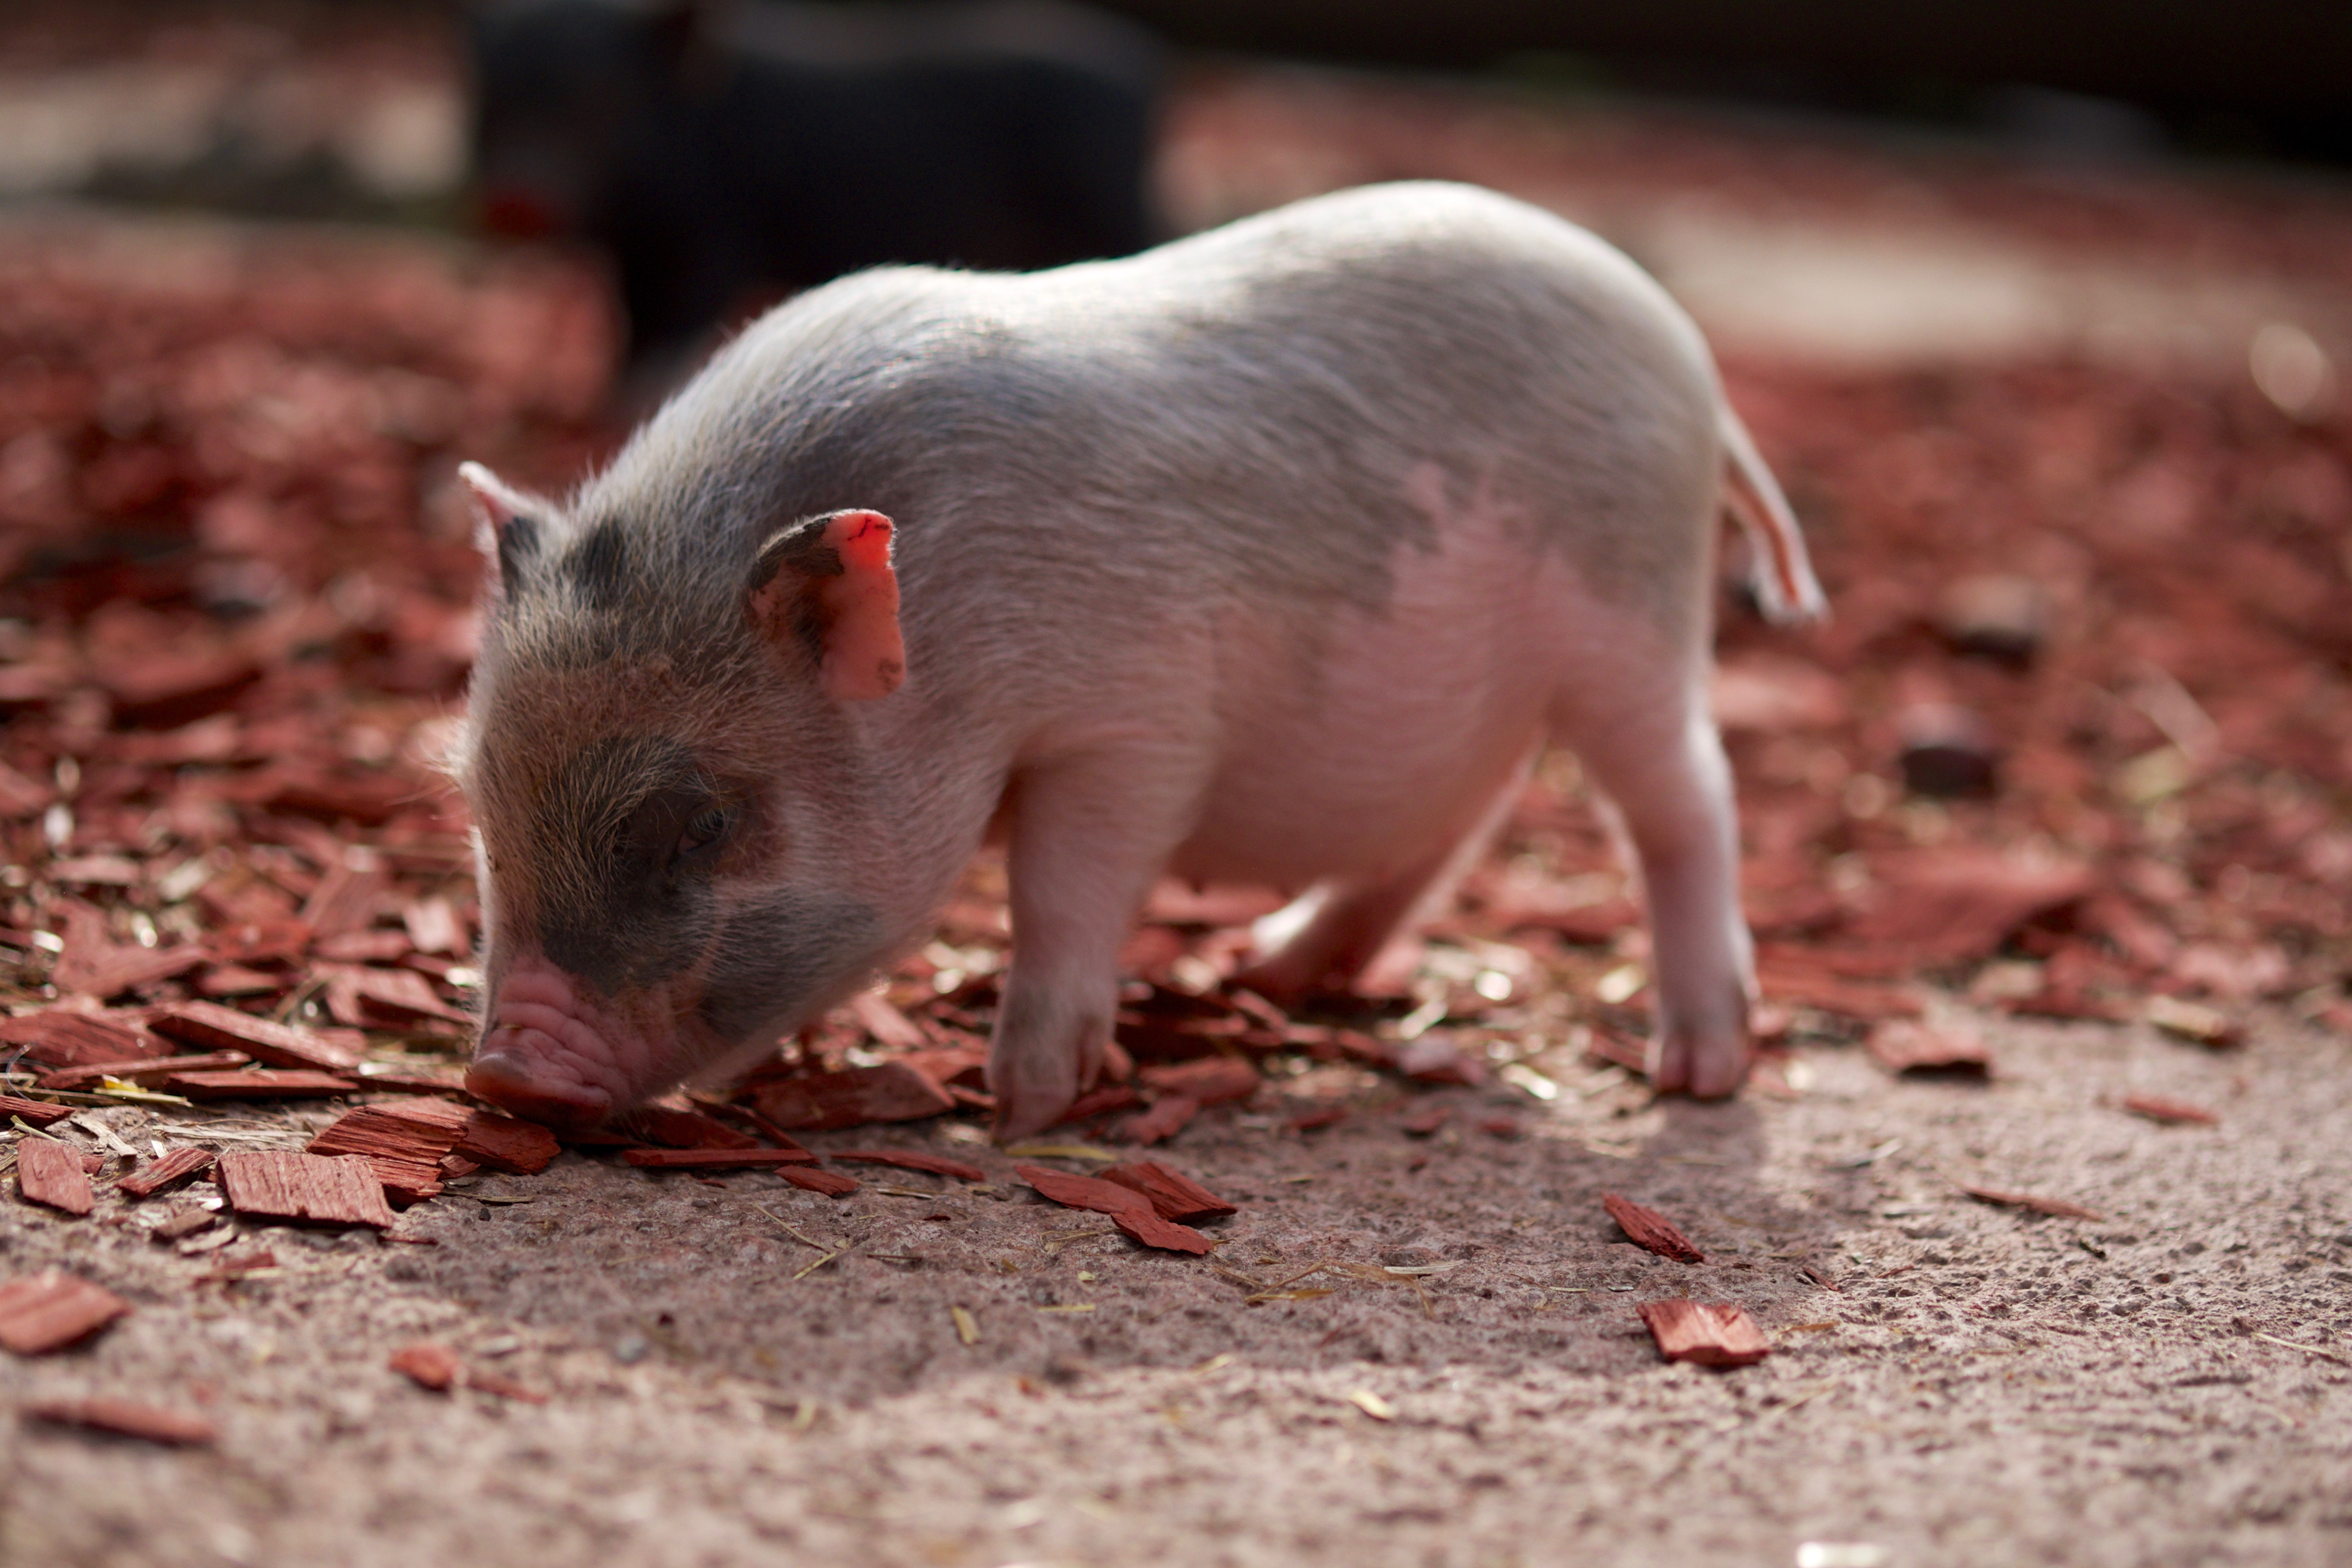
nature, farm, cute, wildlife, pet, food, mammal, pink, fauna, rat, piglet, happy, animals, vertebrate, creature, pig, snuggle, curly tail, animal children, potbellied pigs, domestic pig, pig snout, pig like mammal, muridae, peccary